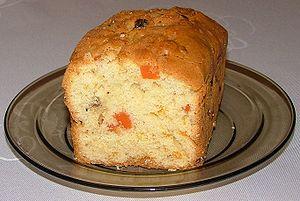
Peau d'âne est un film musical français écrit et réalisé par Jacques Demy, sorti en 1970.